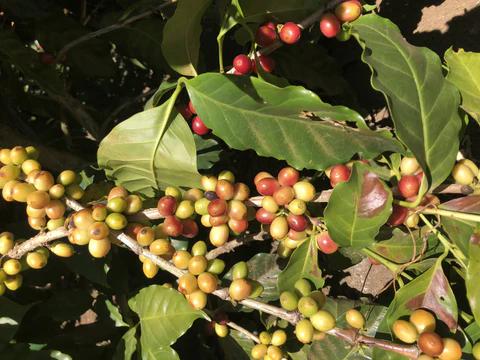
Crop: unknown
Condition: coffee_coffee_berry_blotch